Second Boer War

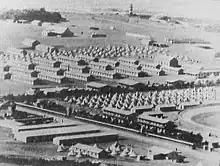
A Transit camp for Prisoners of War near Cape Town during the war. Prisoners were then transferred for internment in other parts of the British Empire.

The Boers struck first on 12 October at the Battle of Kraaipan, an attack that heralded the invasion of the Cape Colony and Natal between October 1899 and January 1900. With speed and surprise, the Boers drove quickly towards the British garrison at Ladysmith and the smaller ones at Mafeking and Kimberley. The quick Boer mobilisation resulted in early military successes against scattered British forces. Sir George Stuart White, commanding the British division at Ladysmith, unwisely allowed Major-General Penn Symons to throw a brigade forward to the coal-mining town of Dundee (also reported as Glencoe), which was surrounded by hills. This became the site of the first major clash of the war, the Battle of Talana Hill. Boer guns began shelling the British camp from the summit of Talana Hill at dawn on 20 October. Penn Symons immediately counter-attacked: His infantry drove the Boers from the hill, for the loss of 446 British casualties, including Penn Symons.